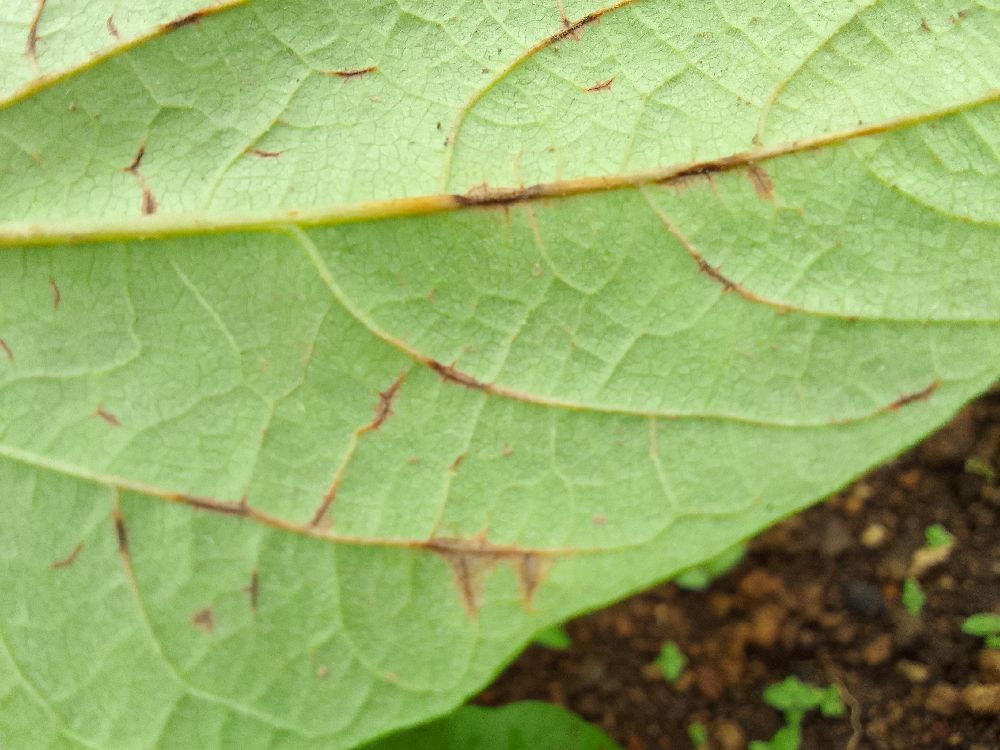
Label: anthracnose